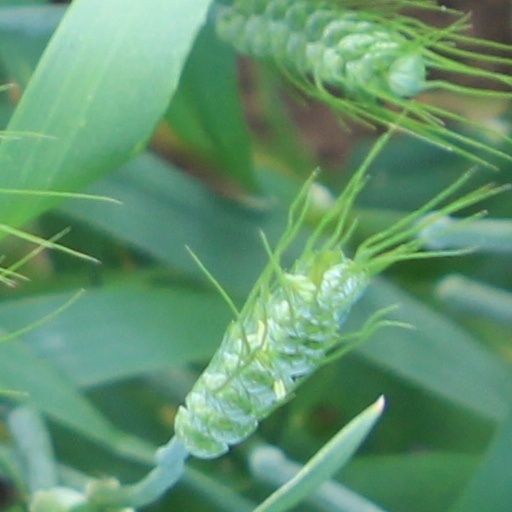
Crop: wheat